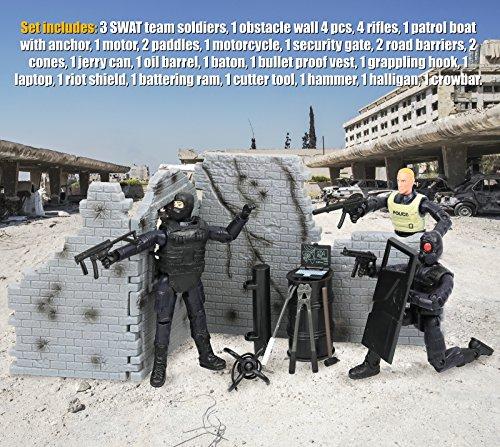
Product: Click N’ Play Military Police Elite SWAT Patrol Team 32 Piece Play Set with Accessories
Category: Toys & Games | Toy Figures & Playsets | Playsets & Vehicles | Playsets
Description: COLLECT THEM ALL Also available from Click N’ Play; military army base, command center, military navy dinghy boats, combat, and rescue helicopters, army tank, military action figure sets, military vehicles, and more.
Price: $18.79
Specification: ProductDimensions:11.2x7.2x2.2inches|ItemWeight:15.2ounces|ShippingWeight:15.2ounces(Viewshippingratesandpolicies)|ASIN:B0763T77MW|Itemmodelnumber:CNP1333|Manufacturerrecommendedage:36months-10years